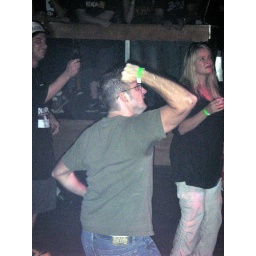
anthony was moved by the dirty white boys